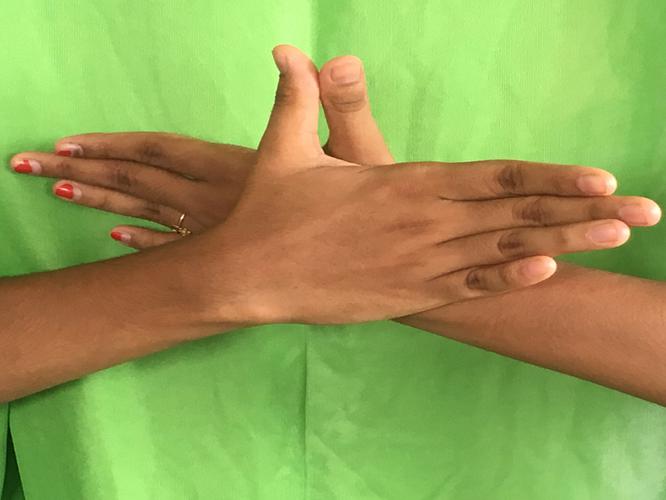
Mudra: Garuda
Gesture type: double_hand